Mohammed Shami

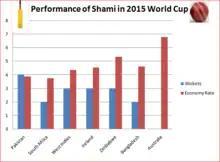
A bar chart showing Shami's bowling performance in 2015 World Cup

During the 2021–23 ICC World Test Championship, in the 2021 India-England series, on 16 August 2021, in India's second innings, Shami made his highest score and second half-century in Test cricket, with an unbeaten score of 56* in a partnership with Jasprit Bumrah, which helped team India to script a historical win against England. Playing 3 matches in the 5-match series, Shami finished as the fifth highest wicket-taker of the series with 11 wickets with the best figures of 4/95 coming during the first innings of the third match of the series.